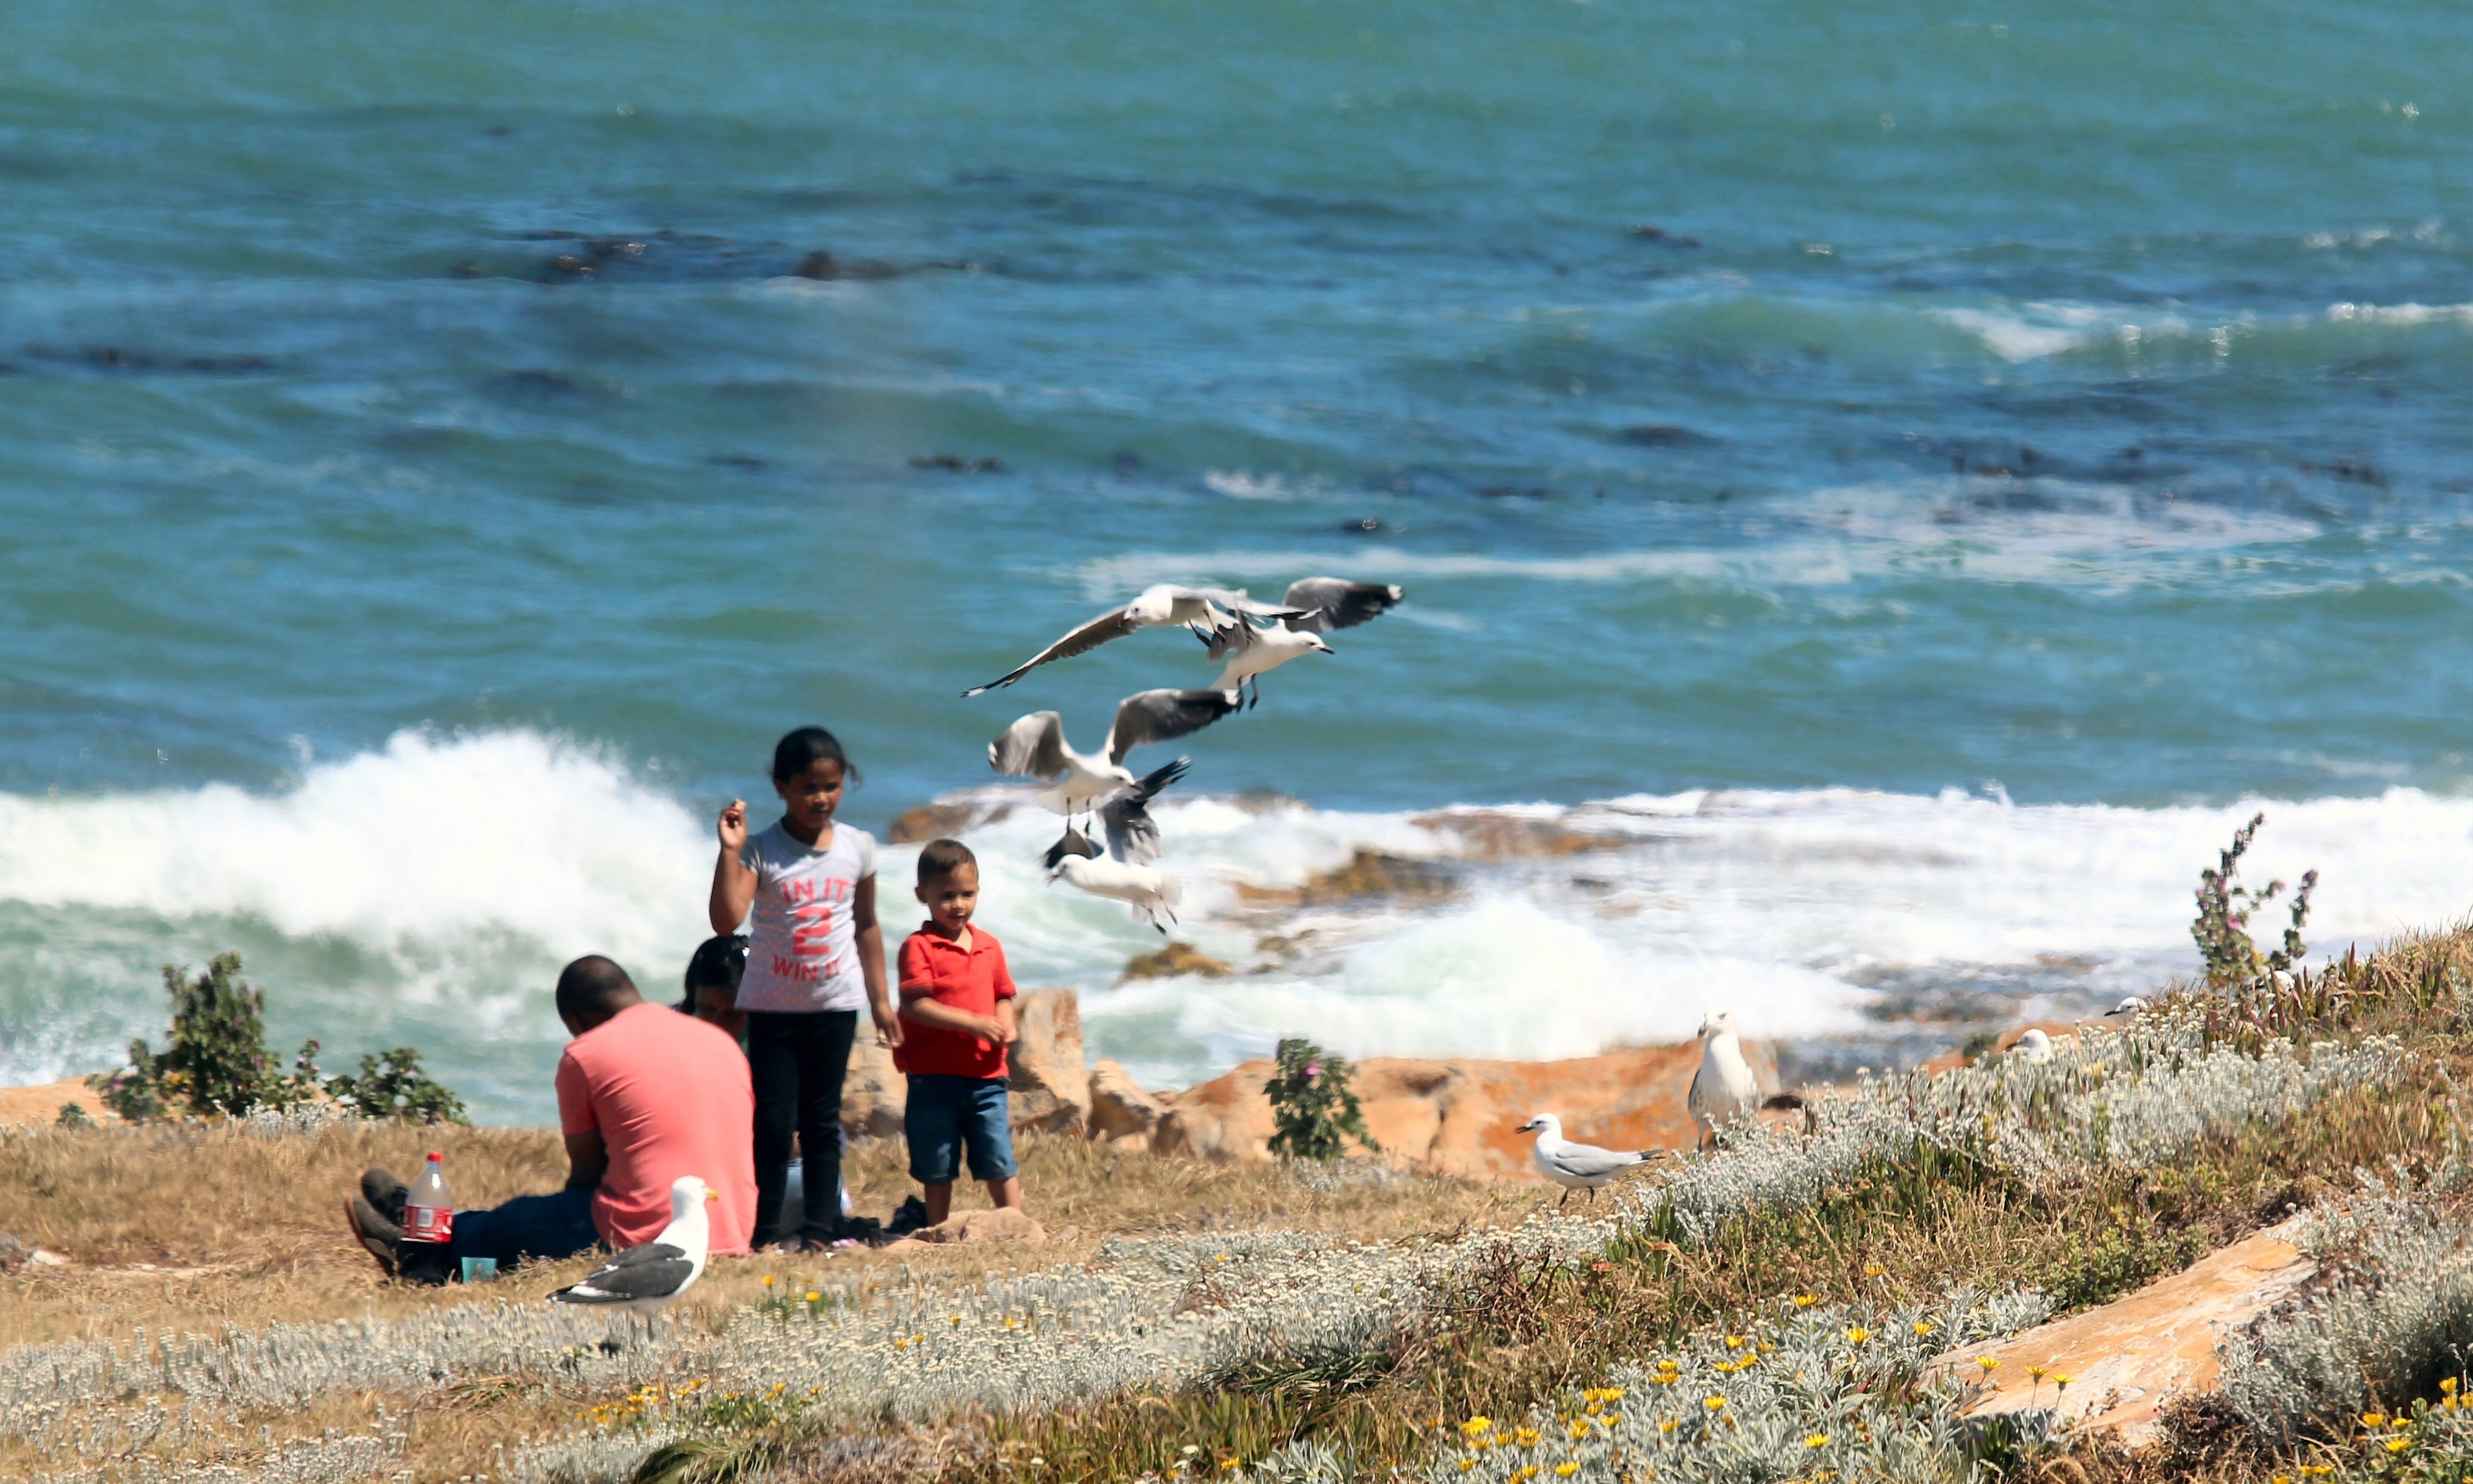
beach, sea, coast, sand, ocean, shore, wave, vacation, body of water